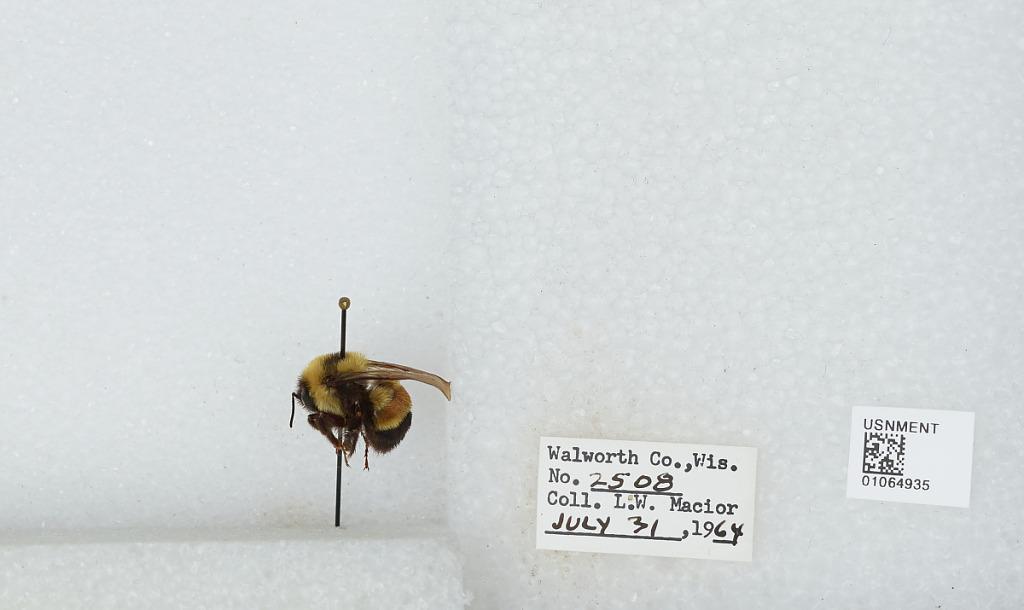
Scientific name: Bombus (Bombus) affinis Cresson
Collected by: L. Macior
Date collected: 1964-7-31
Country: United States
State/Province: Wisconsin
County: Walworth
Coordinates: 42.67, -88.54